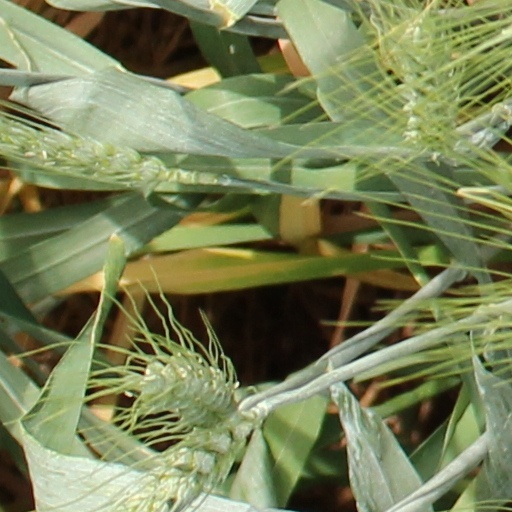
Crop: wheat